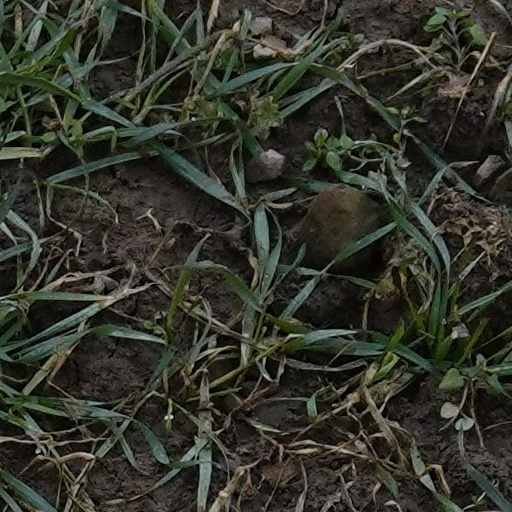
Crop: wheat